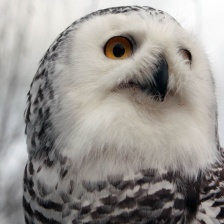
Species: SNOWY OWL
Scientific name: BUBO SCANDIACUS
ImageNet parent category: great_grey_owl